Michelangelo (crater)

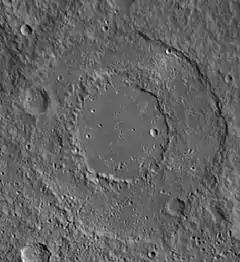
MESSENGER NAC mosaic of Michelangelo, the namesake of the Michelangelo quadrangle

Michelangelo is a 230 km diameter impact basin in the Michelangelo quadrangle of Mercury, which is named after this crater. The crater itself was named by the IAU in 1979 after the Italian painter, sculptor and architect Michelangelo.